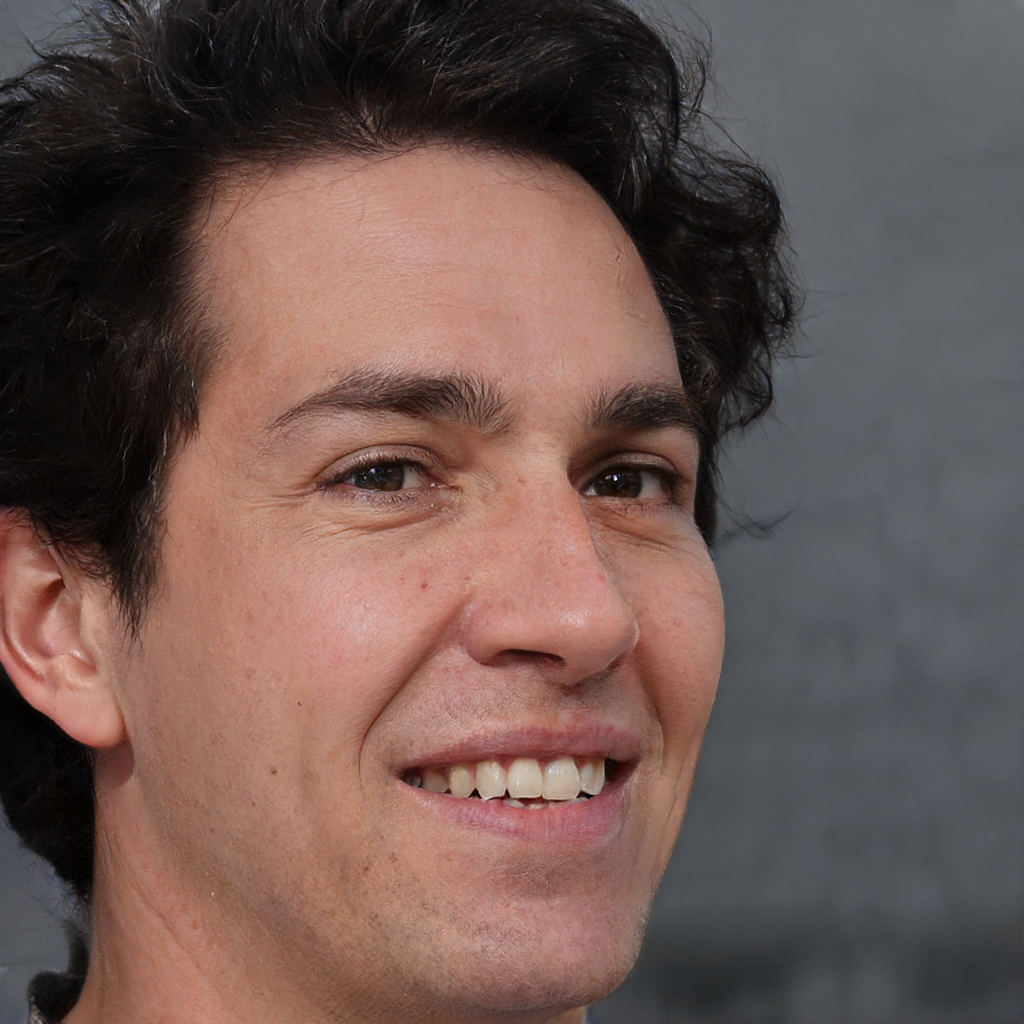
Gender: Male